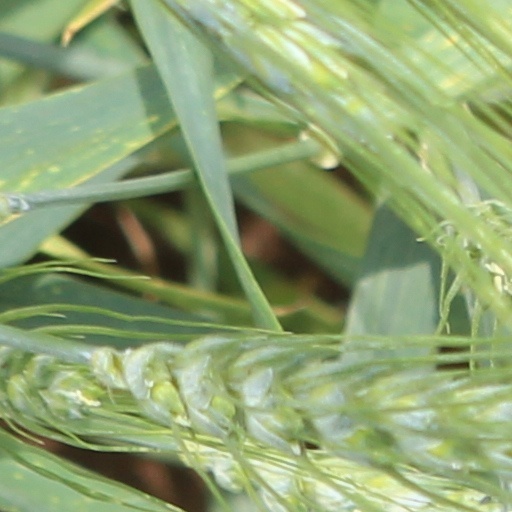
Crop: wheat